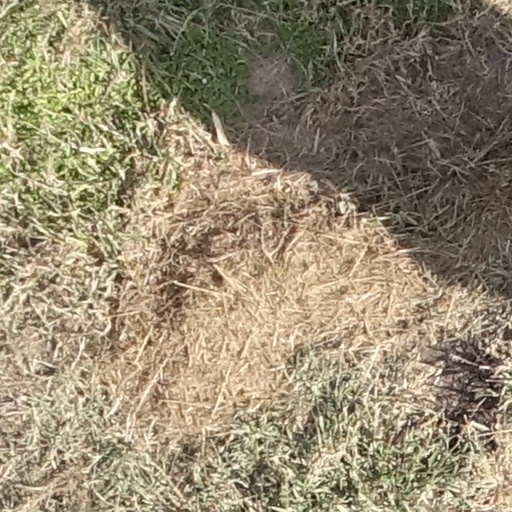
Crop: sorghum